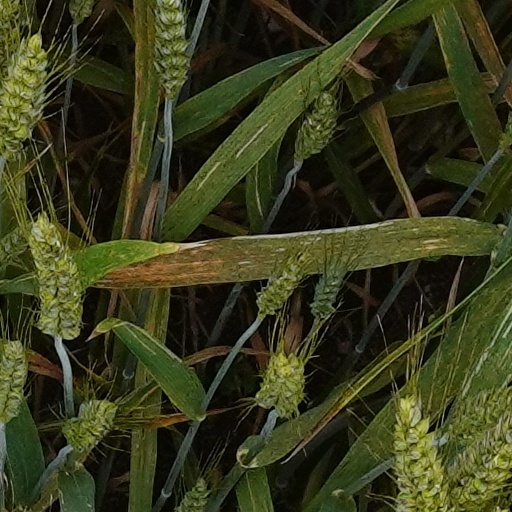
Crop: wheat